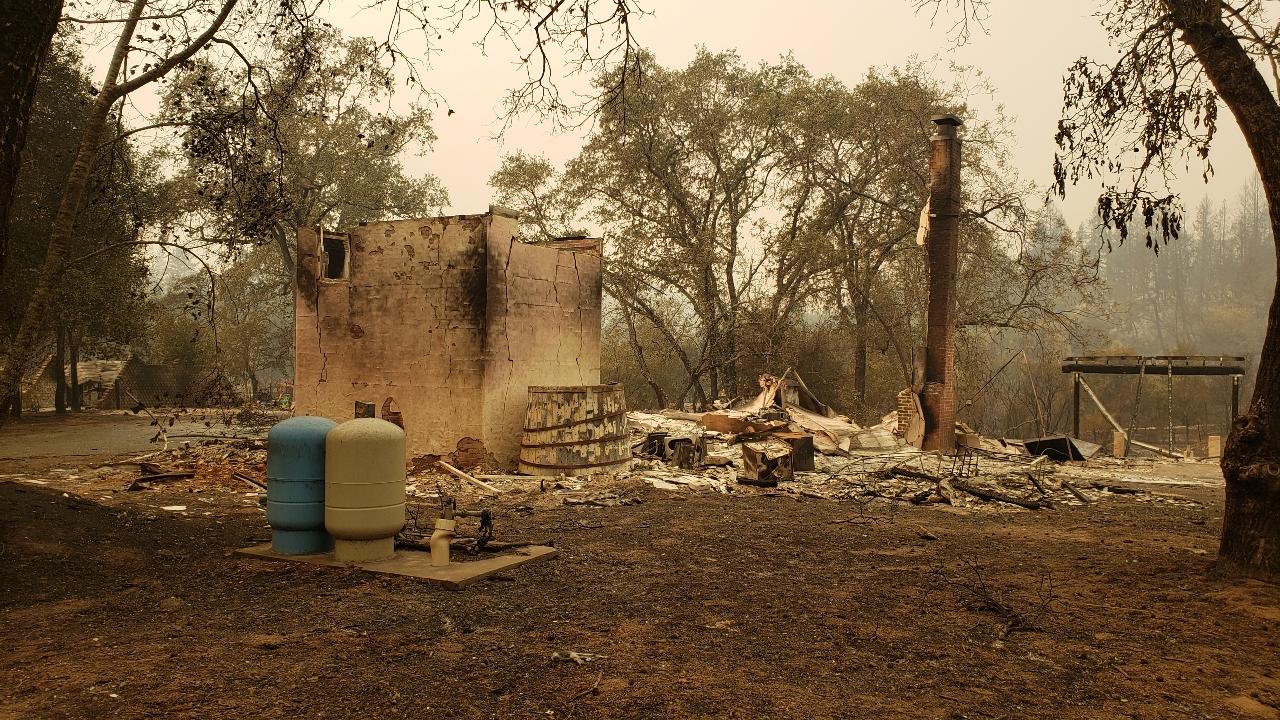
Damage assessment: destroyed